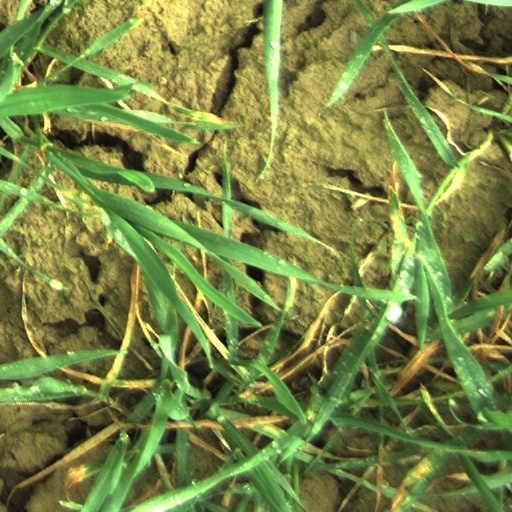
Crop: wheat